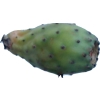
Label: cactus_fruit_green